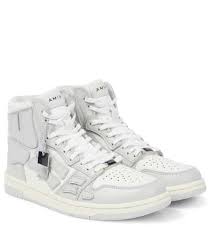
Label: Sneaker